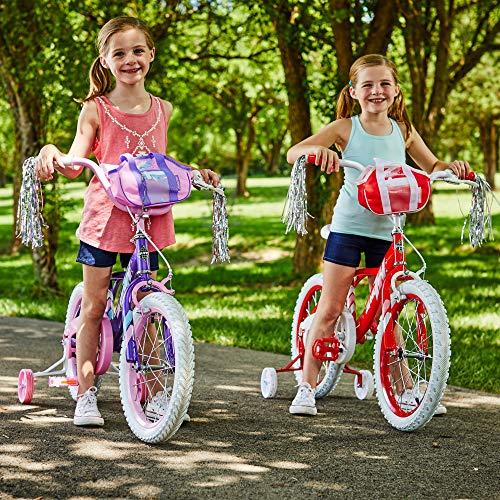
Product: Huffy 18" Glimmer Girls Bike, Amethyst
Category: Sports & Outdoors | Outdoor Recreation | Cycling | Kids' Bikes & Accessories | Kids' Bikes
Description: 18" Girls bike with removable training wheels is great for beginning riders; ideal for ages 4-8 with a rider height of 42-49 inches; details like shimmering streamers make it even more fun.
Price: $119.99
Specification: ASIN:B07DK4XYZ8|ShippingWeight:33pounds(Viewshippingratesandpolicies)|DateFirstAvailable:June5,2018